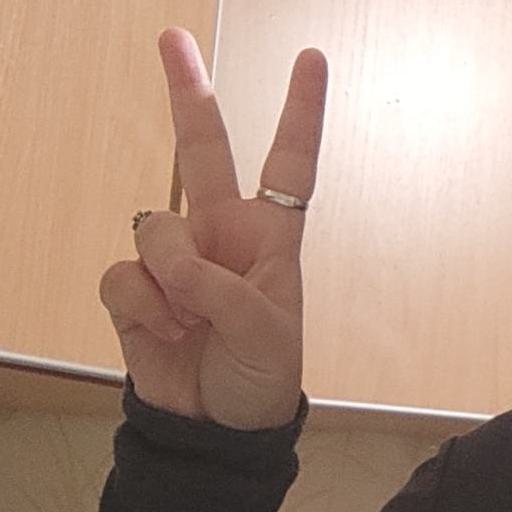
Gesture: peace